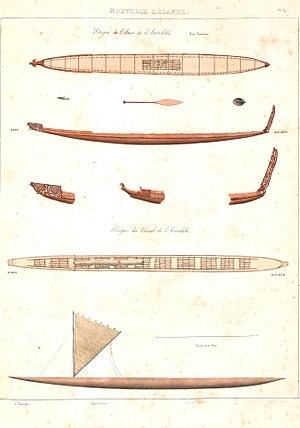
Pirogue du canal de l'Astrolabe, Baie de Tasman, par François-Edmond Pâris (expédition d'Urville 1827-1829) ː style zélandais, sans balancier.
François Edmond Pâris, né à Paris le 2 mars 1806 et mort à Paris le 8 avril 1893, est un officier de marine français du XIXᵉ siècle. Vice-amiral, il est connu pour ses travaux en construction navale dans la période de développement de la propulsion à vapeur, pour son rôle dans l'organisation du Musée national de la Marine et pour ses publications sur la construction navale dans le monde. Il est également considéré comme le père de l'ethnographie nautique.